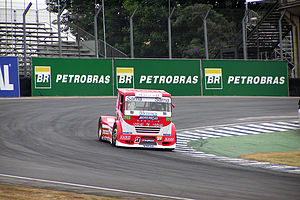
Iveco Stralis / Historie
Iveco Stralis er en lastbil fra Iveco, som dækker vægtklassen fra 19 ton og opefter, over Eurocargo.